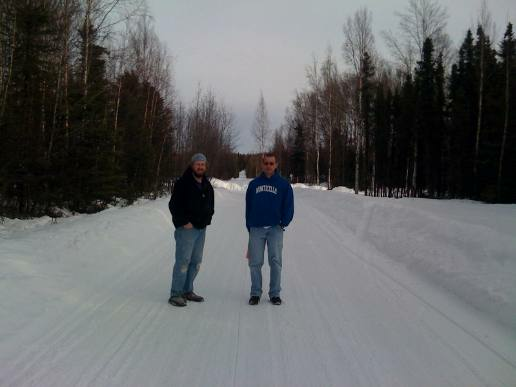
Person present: Yes